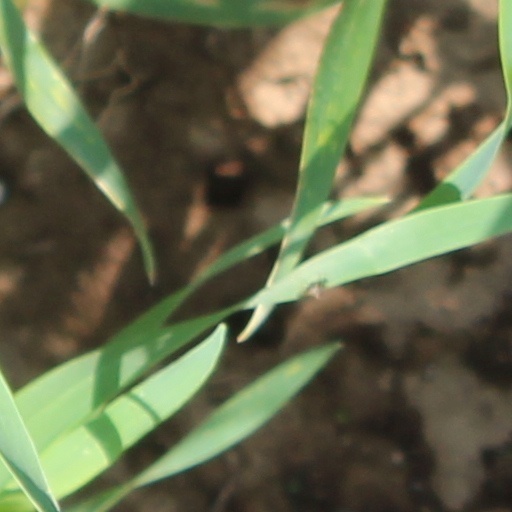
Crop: wheat